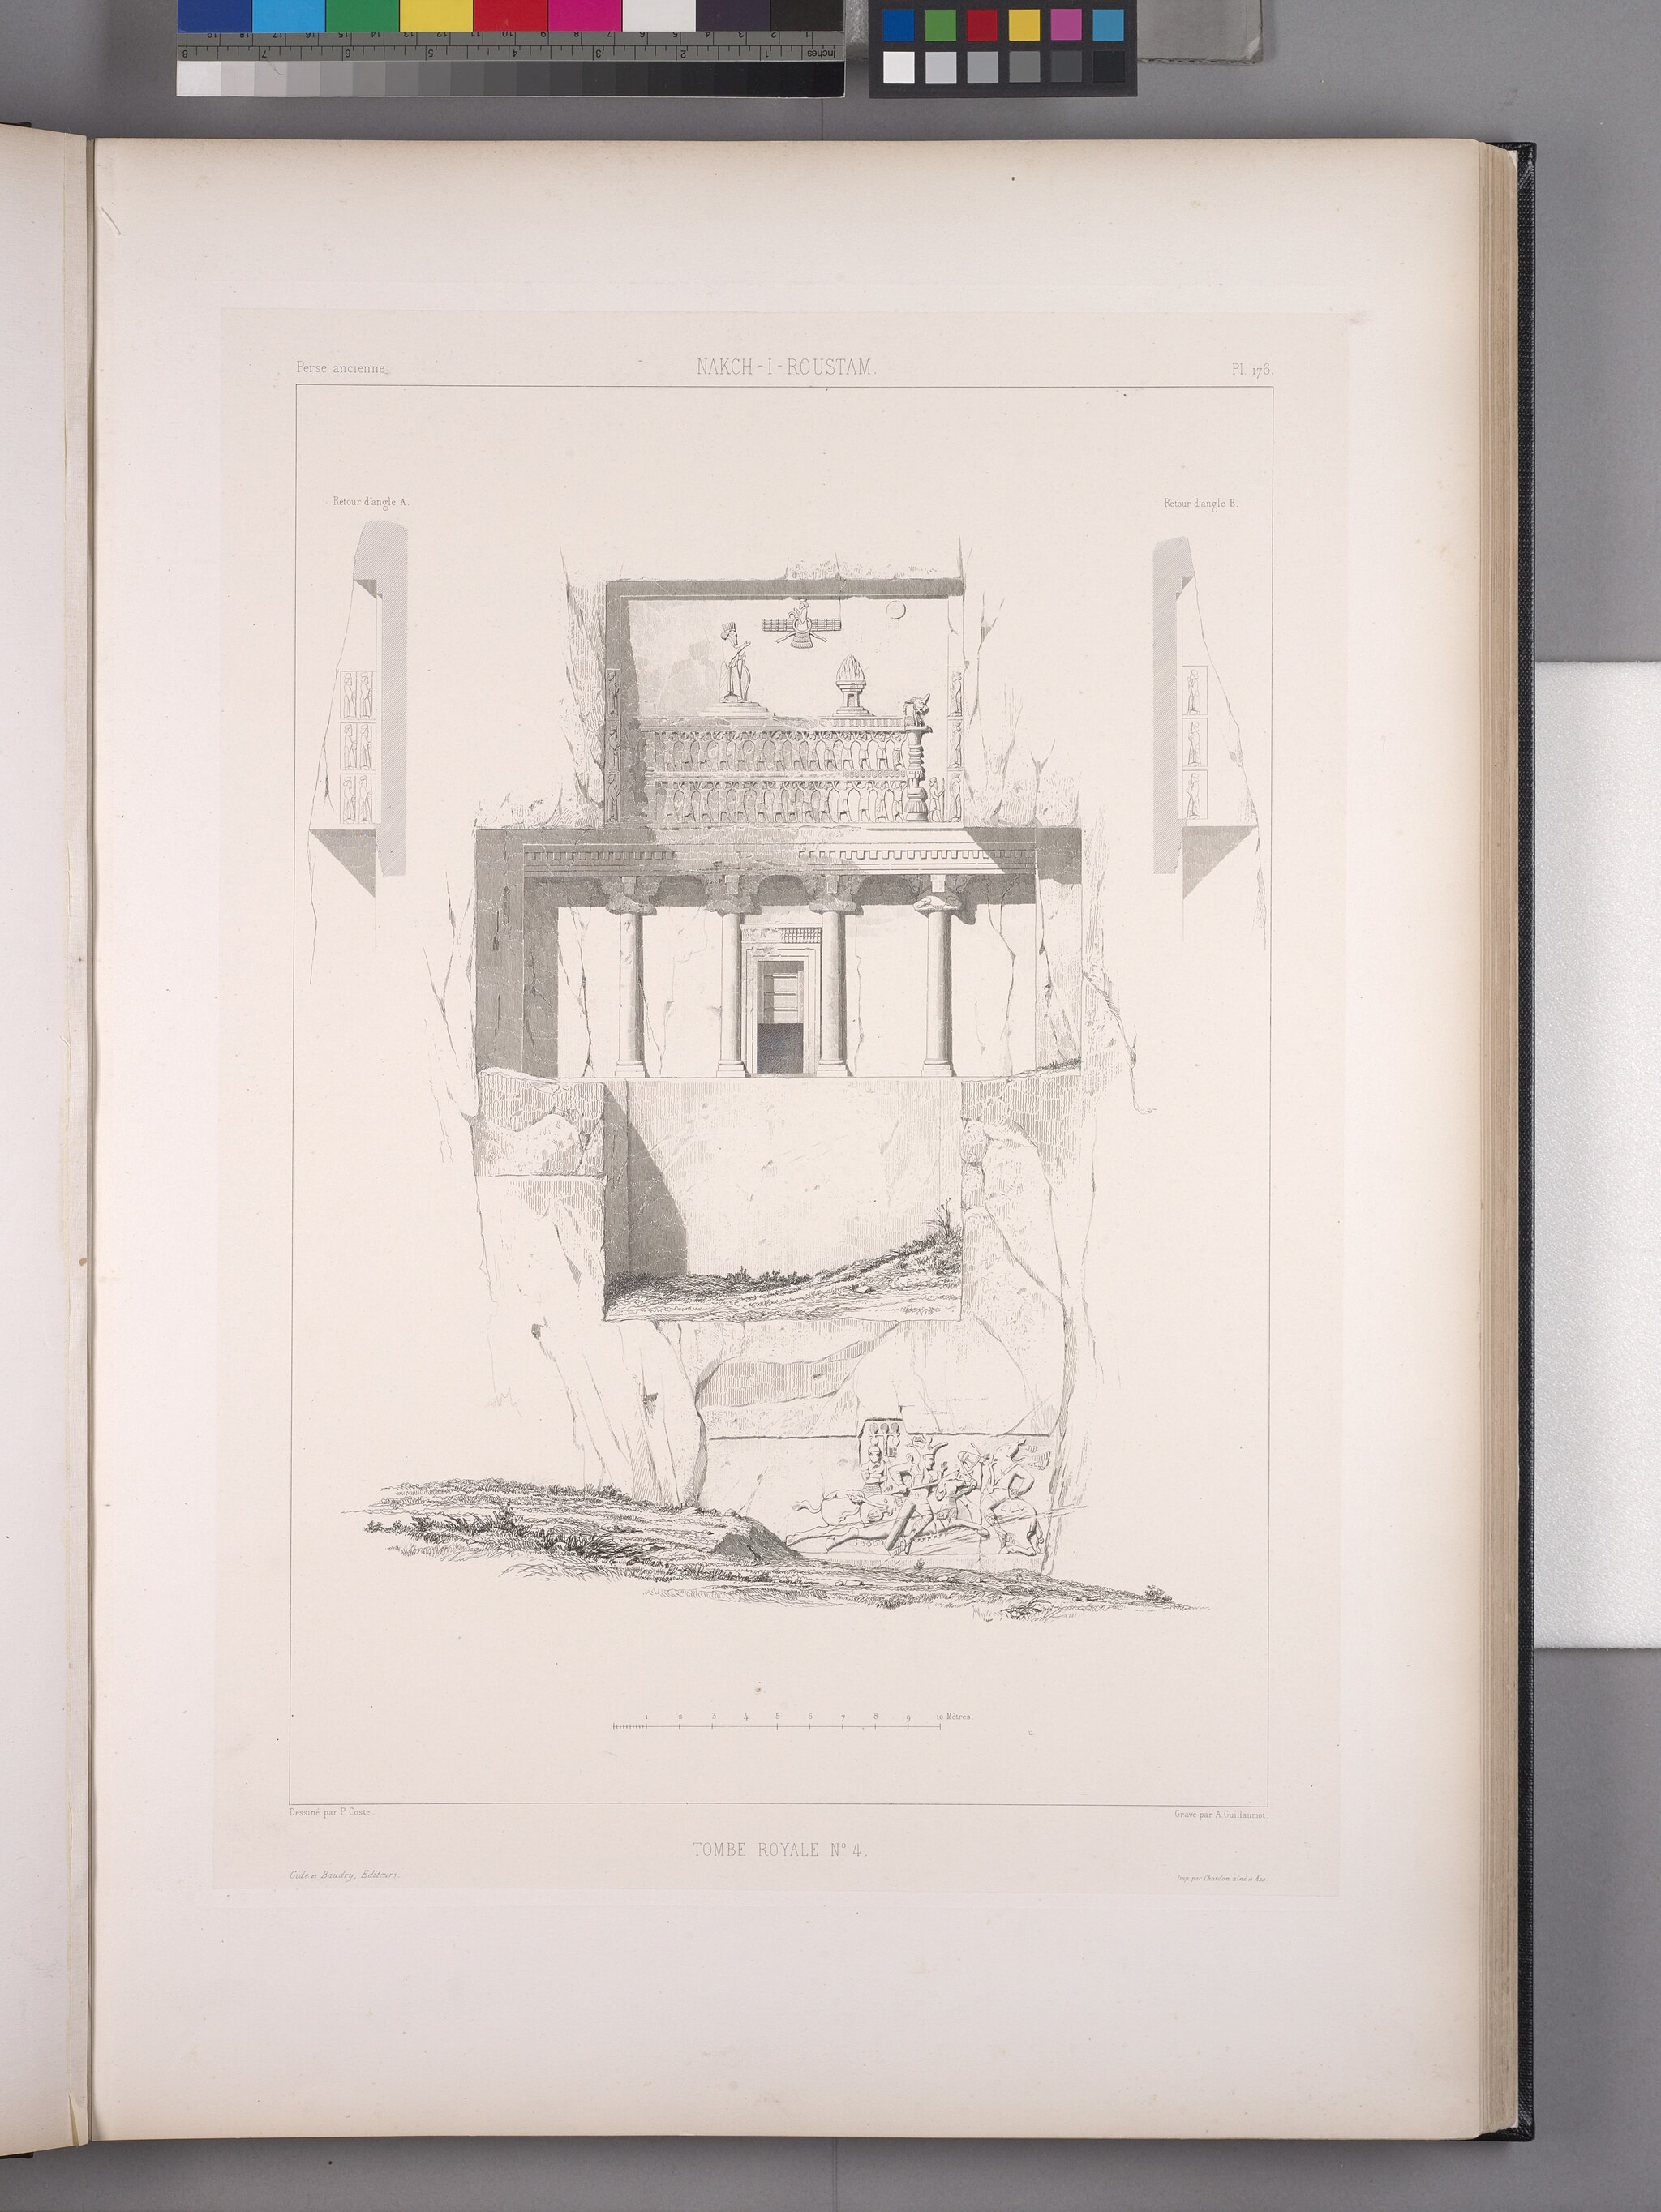
Title: Nakch-i-Roustam. Tombe royale no. 4 (NYPL b12482496-1542891)
Description: Nakch-i-Roustam. Tombe royale no. 4
Date: 1851
Categories: Images uploaded by Fæ, PD-old-100-expired, PD-scan (PD-old-auto-expired), Images from the New York Public Library, CC-PD-Mark, Media needing category review as of 27 October 2016, NYPL General Research Division, Voyage en Perse, PD-old missing SDC copyright status, Drawings of Naqsh-e Rustam